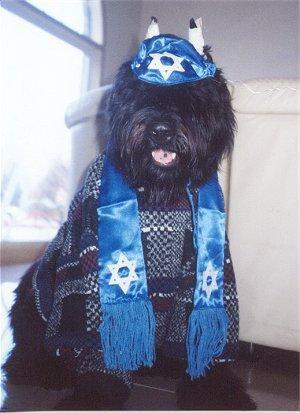
Bouvier_des_Flandres